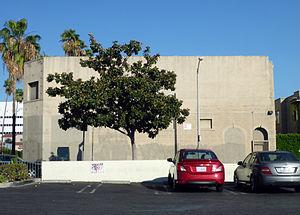
Sunset Sound Recorders sont des studios d'enregistrement situés à Hollywood en Californie sur Sunset Boulevard.